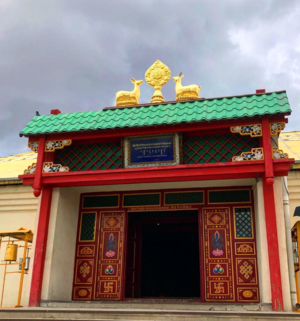
Le monastère de Gandantegchinlin, anciennement connu sous le nom de monastère de Gandan, est un monastère bouddhiste de style tibétain situé à Oulan-Bator, capitale de la Mongolie. Son nom d'origine tibétaine peut être traduit par « la Grande Place de la Joie complète ». On dénombre actuellement plusieurs centaines de moines qui y résident. Restauré et revivifié à partir des années 1990, il contient une statue de Megjid-Janraiseg de 26,5 mètres de haut. En 1994, il est placé sous le contrôle de l'État mongol.